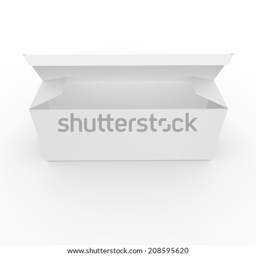
empty white box on the isolated background